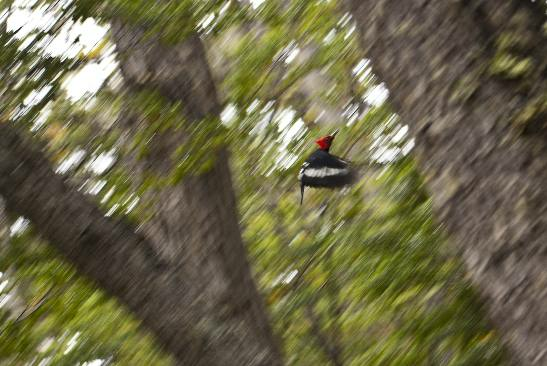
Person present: No